Shingles

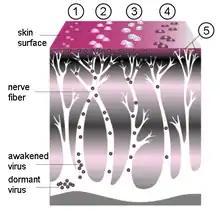

The causative agent for shingles is the varicella zoster virus (VZV)—a double-stranded DNA virus related to the herpes simplex virus. Most individuals are infected with this virus as children, which causes an episode of chickenpox. The immune system eventually eliminates the virus from most locations, but it remains dormant (or latent) in the ganglia adjacent to the spinal cord (called the dorsal root ganglion) or the trigeminal ganglion in the base of the skull.